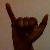
The image shows a hand gesture representing the letter 'Y' in Indian Sign Language.